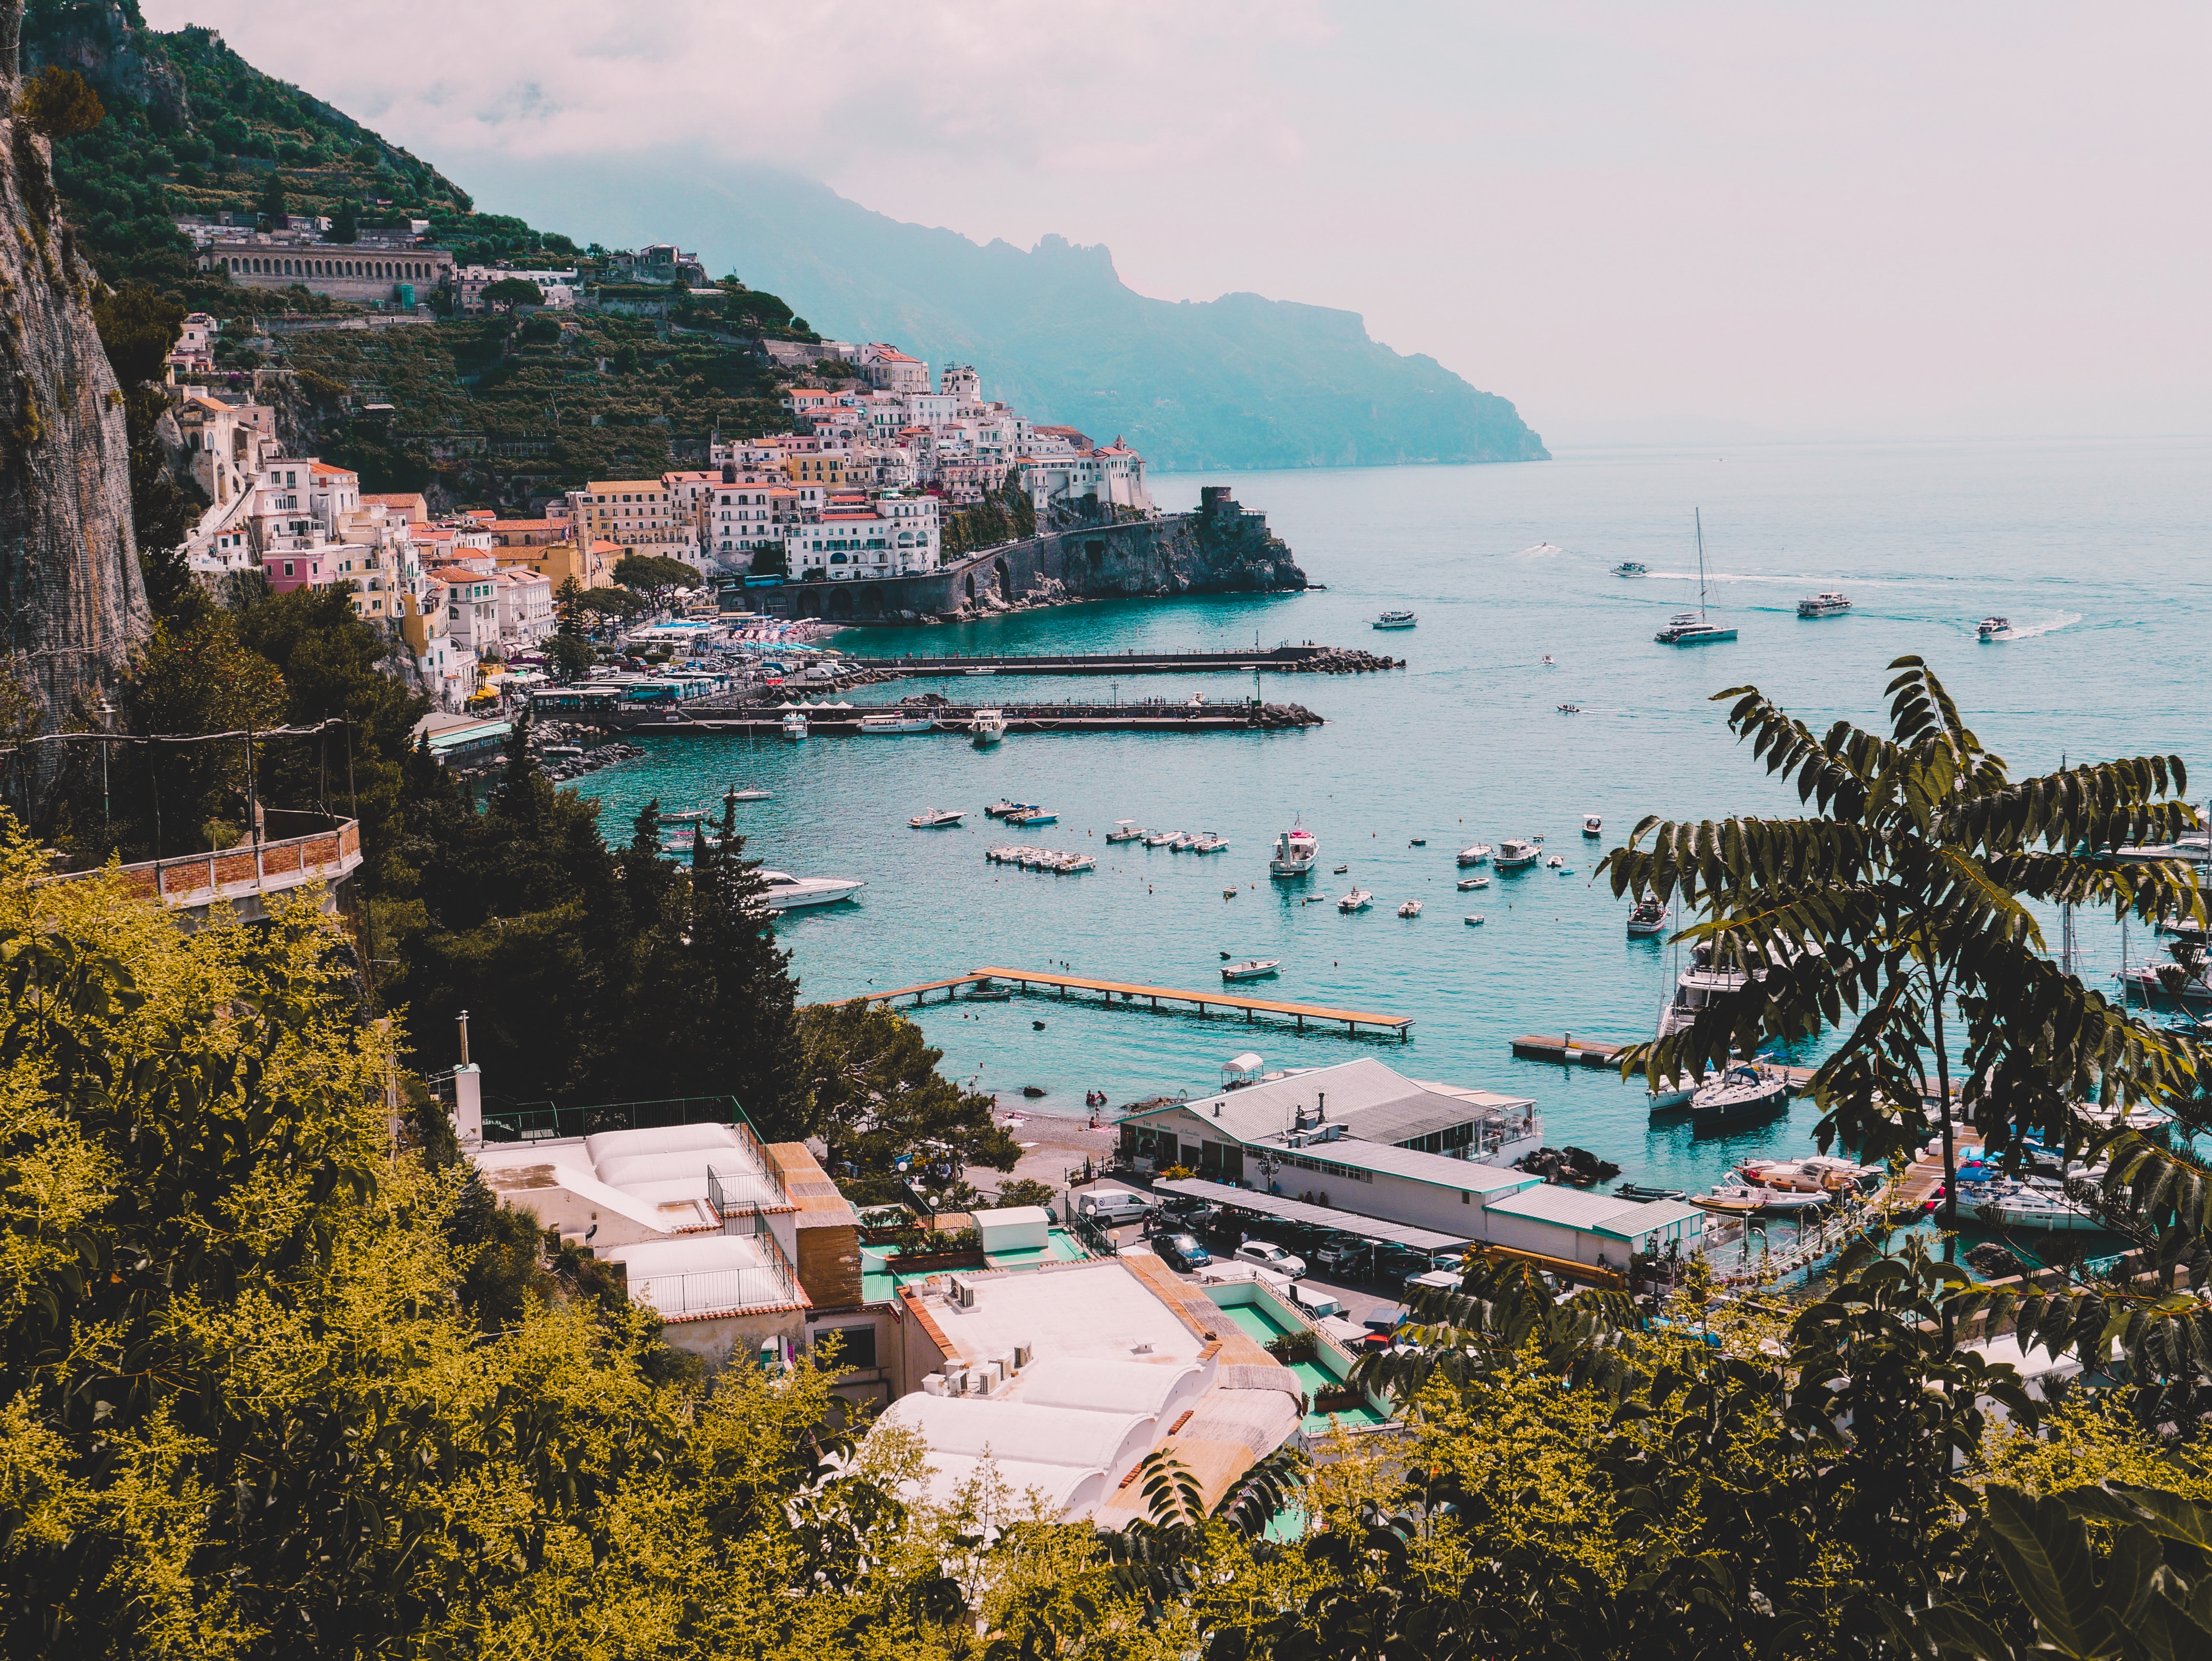
coast, sea, coastal and oceanic landforms, promontory, sky, rock, cliff, bay, tourism, vacation, tree, ocean, shore, summer, cove, terrain, mountain, headland, inlet, cape, beach, photography, city, harbor, village, wood, klippe, plant, world, formation, hill, peninsula